Neston South railway station

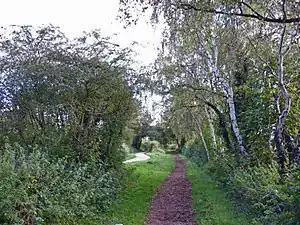
Taken on the Wirral Way approaching the station.

Neston South railway station was a station on the single track Hooton to West Kirby branch of the Birkenhead Railway, on the Wirral Peninsula, Cheshire, England. The station served the town of Neston.